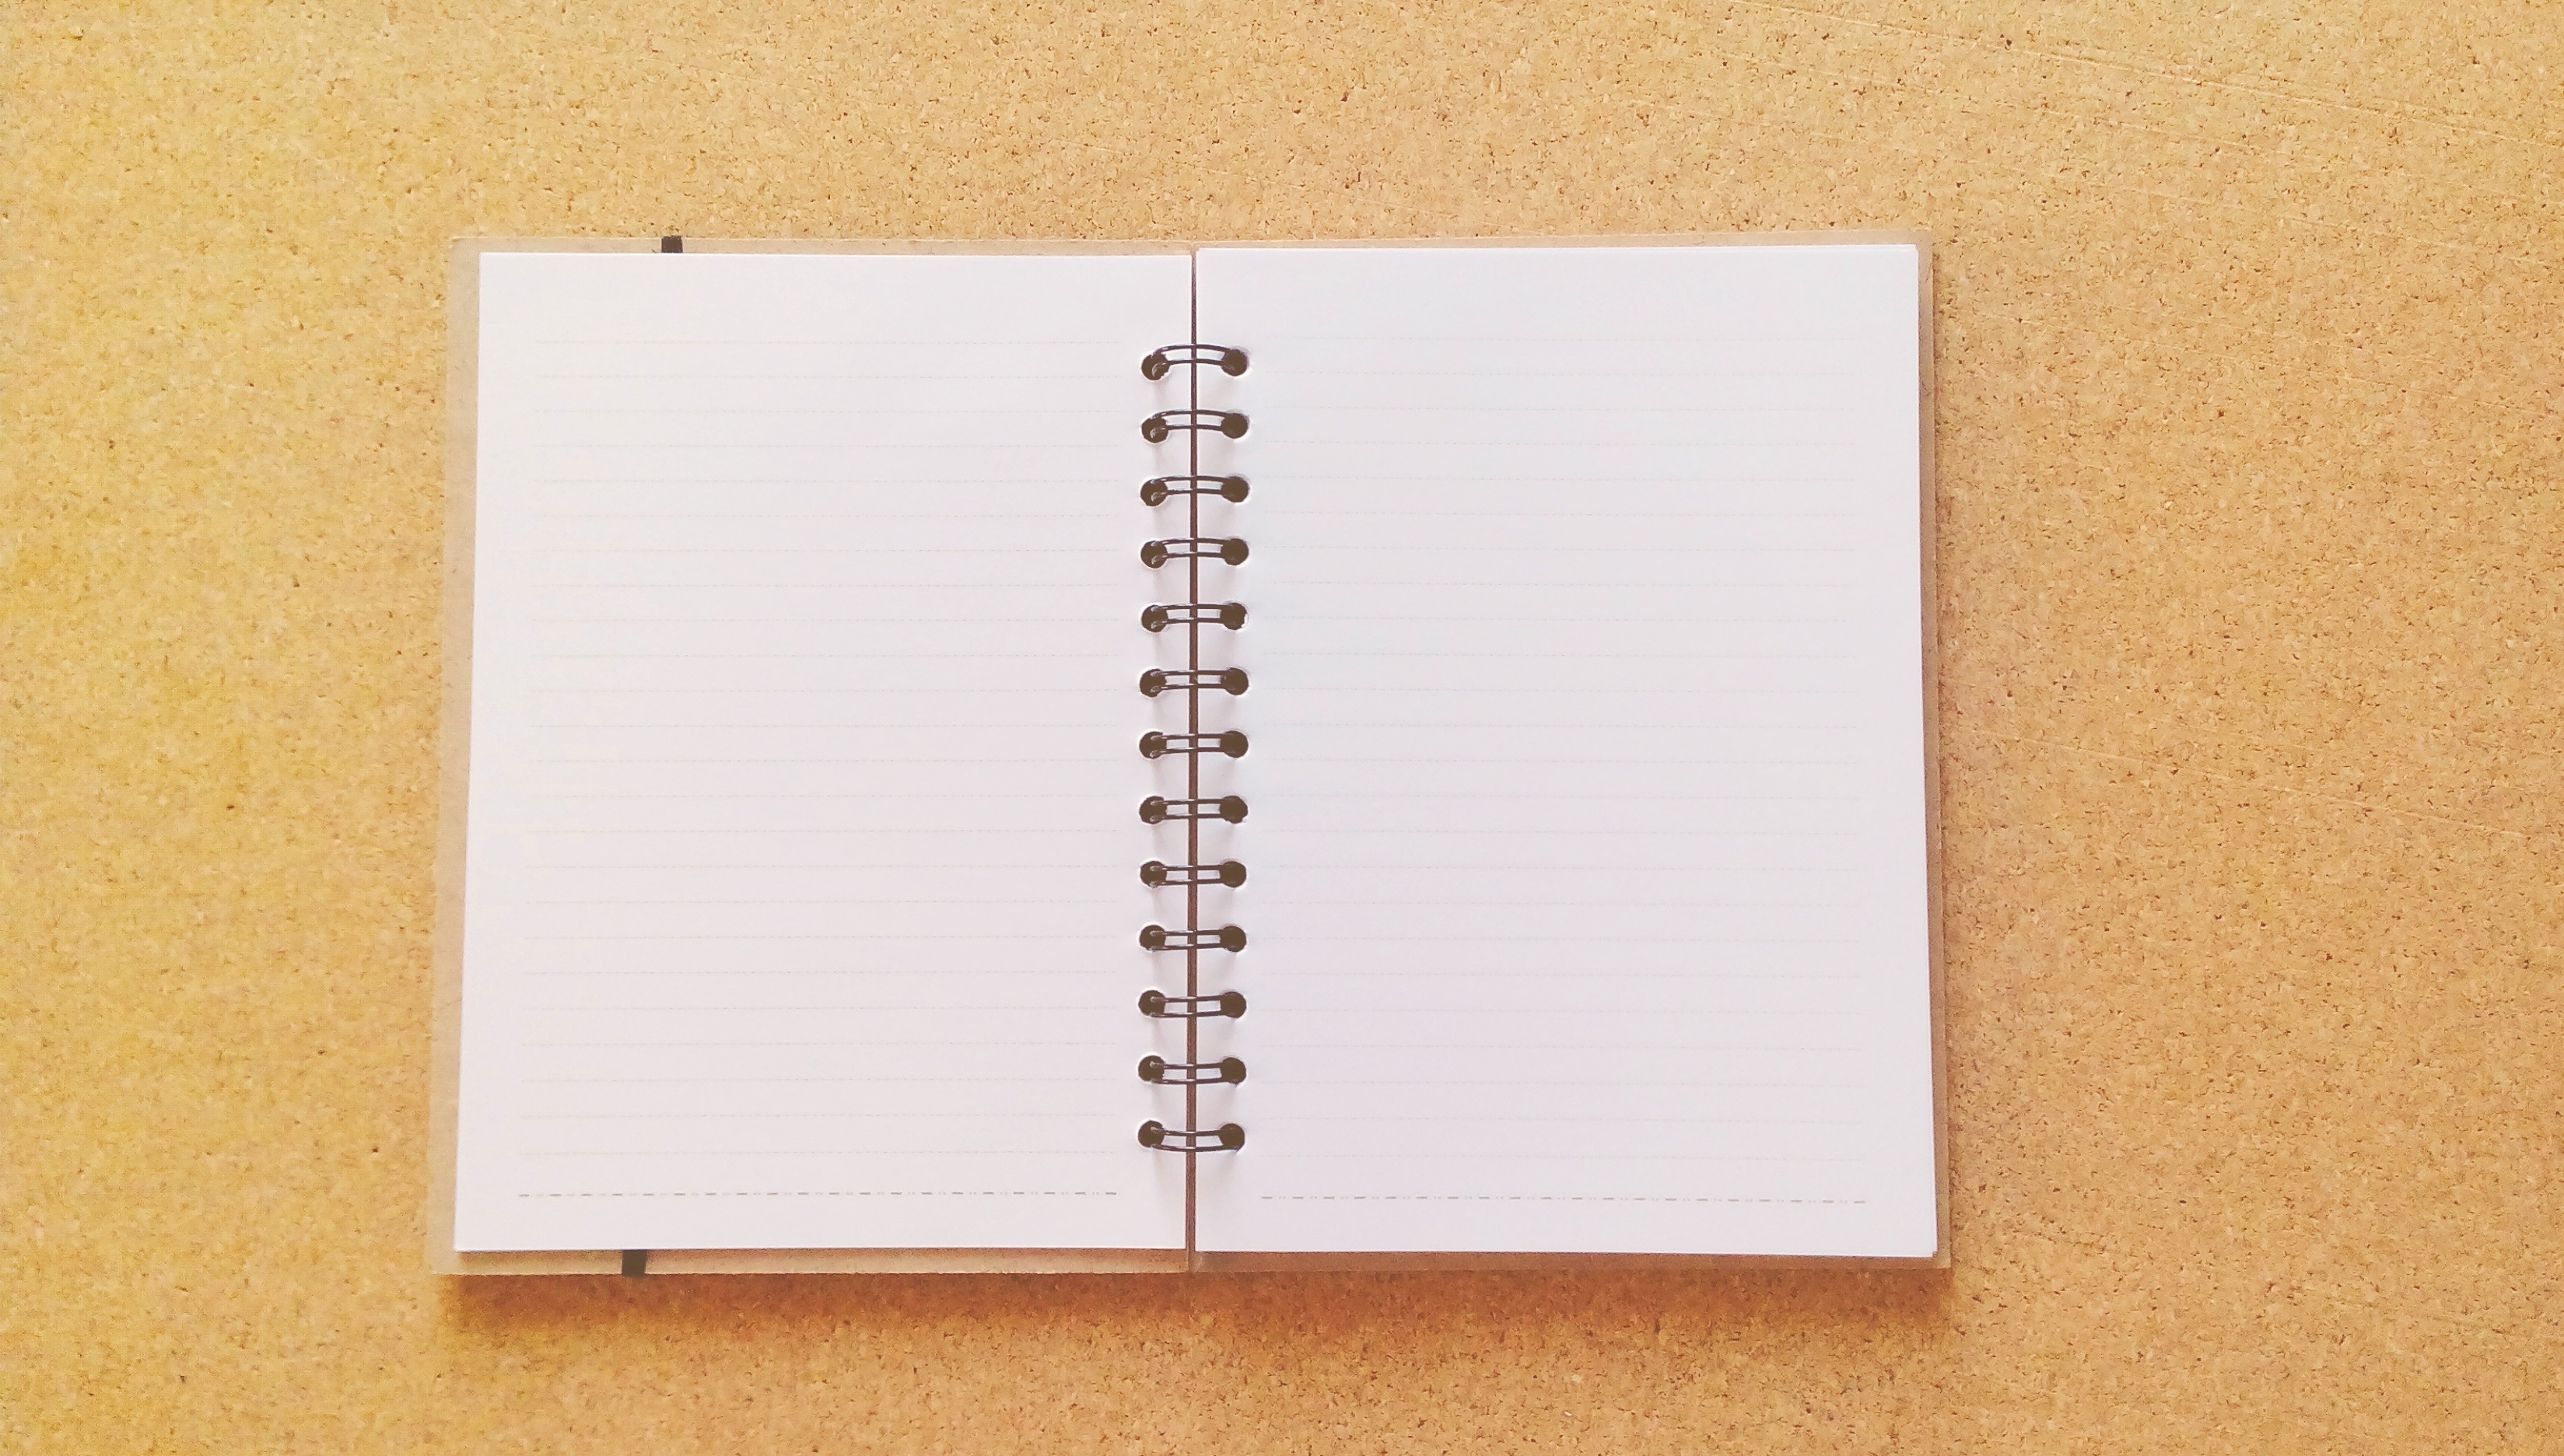
notebook, writing, work, diary, business, paper, card, brand, notes, to write